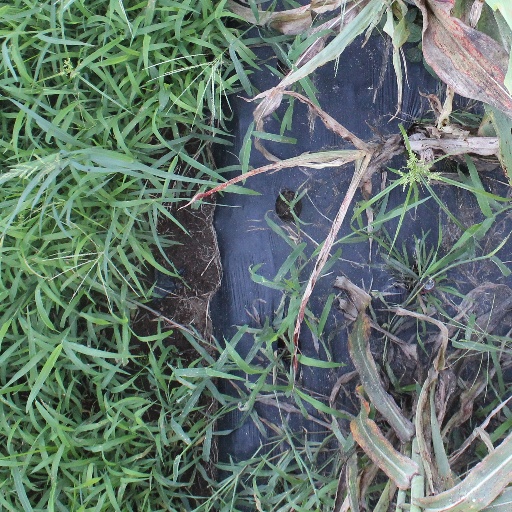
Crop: sorghum